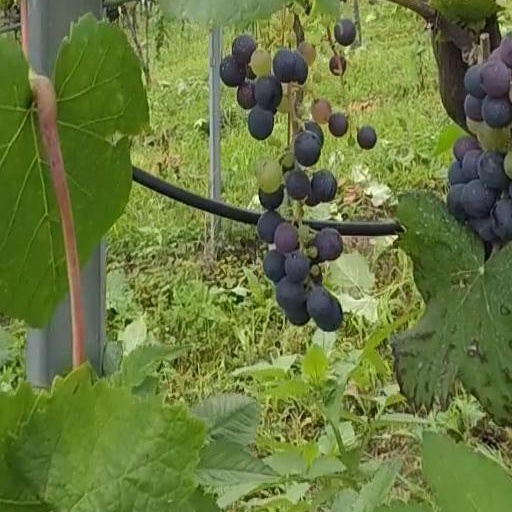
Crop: grape